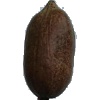
Label: nut_pecan